Ferrari 250 Testa Rossa

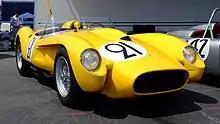
1958 250 TR with "pontoon fender" Scaglietti body. The channels for front brake cooling are clearly visible

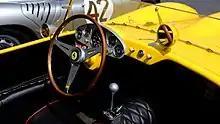
Interior of 1958 250 TR.

For the 1958 250 TR, new bodywork was developed in collaboration between Scaglietti and Chiti with several innovations on the previous 4-cylinder Testa Rossa body. Instead of the conventional fully enclosed front end, the new body had a distinctive cut-away nose reminiscent of a Formula 1 car. The protuberant central air intake was now flanked by deep channels and the headlights were set into nacelle- or pontoon-like fenders that enveloped each front wheel. The purpose of this design was to funnel cooling air inwards towards the brake drums, mitigating the persistent problem of heat-related fade. The lower body was recessed inwards behind the front wheels in order to vent heat from the brakes and exhaust. The front hood was topped with a large bulge and air intake (forward facing on some cars, reverse facing on others) to provide clearance for the vertically oriented carburetors. The rear bodywork was more conventional, including a tapered fairing behind the driver's head and two small brake lights set into vertical fins.